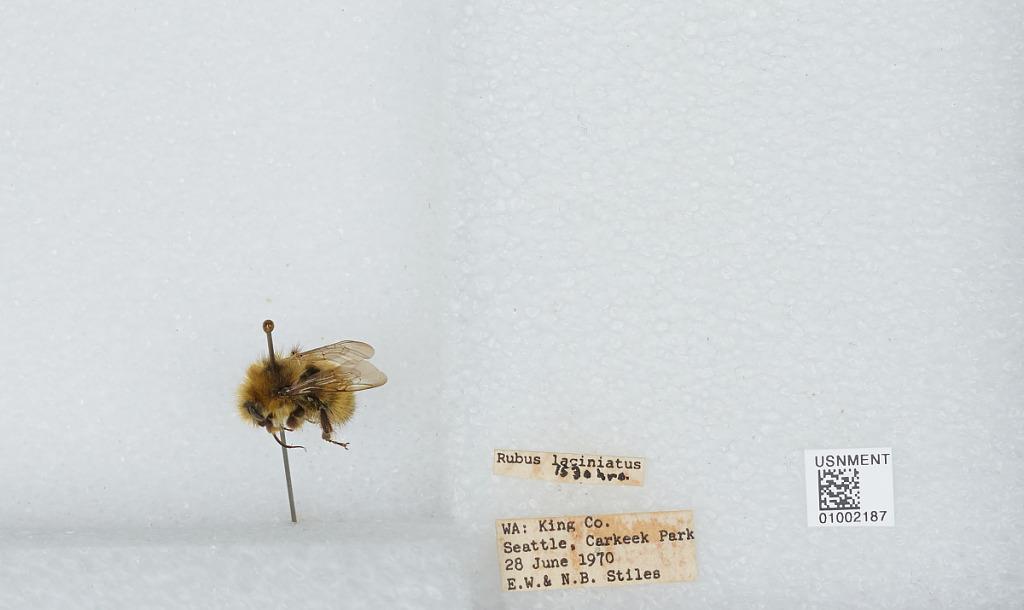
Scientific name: Bombus (Pyrobombus) flavifrons Cresson
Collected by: E. Stiles & N. Stiles
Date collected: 1970-6-28
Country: United States
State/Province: Washington
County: King
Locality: Seattle, Carkeek Park
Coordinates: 47.7128, -122.378